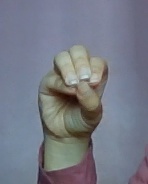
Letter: ha